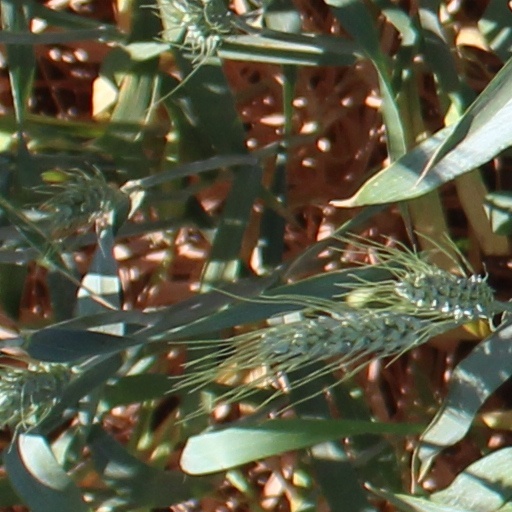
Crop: wheat